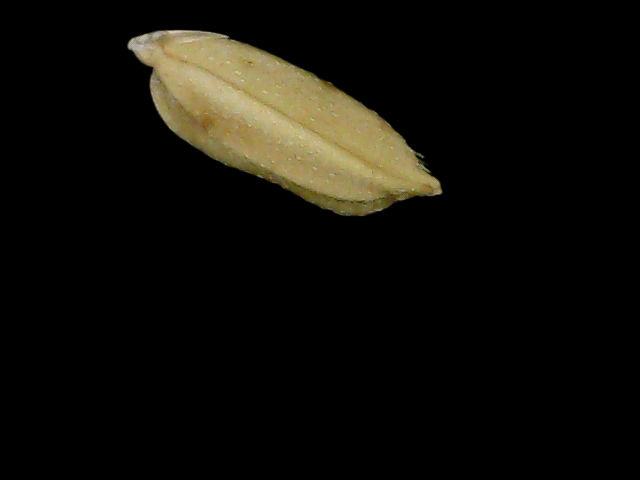
Rice variety: Bd76